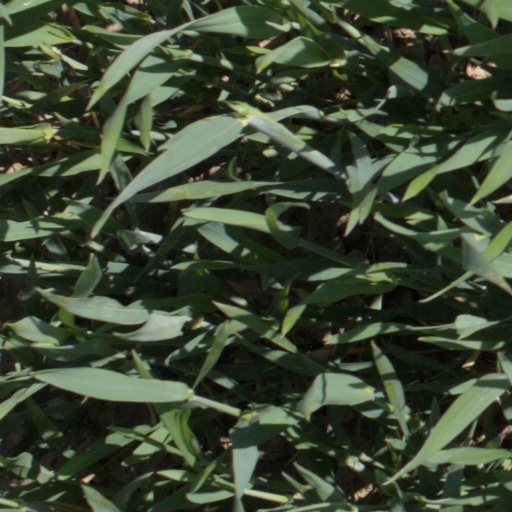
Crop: wheat